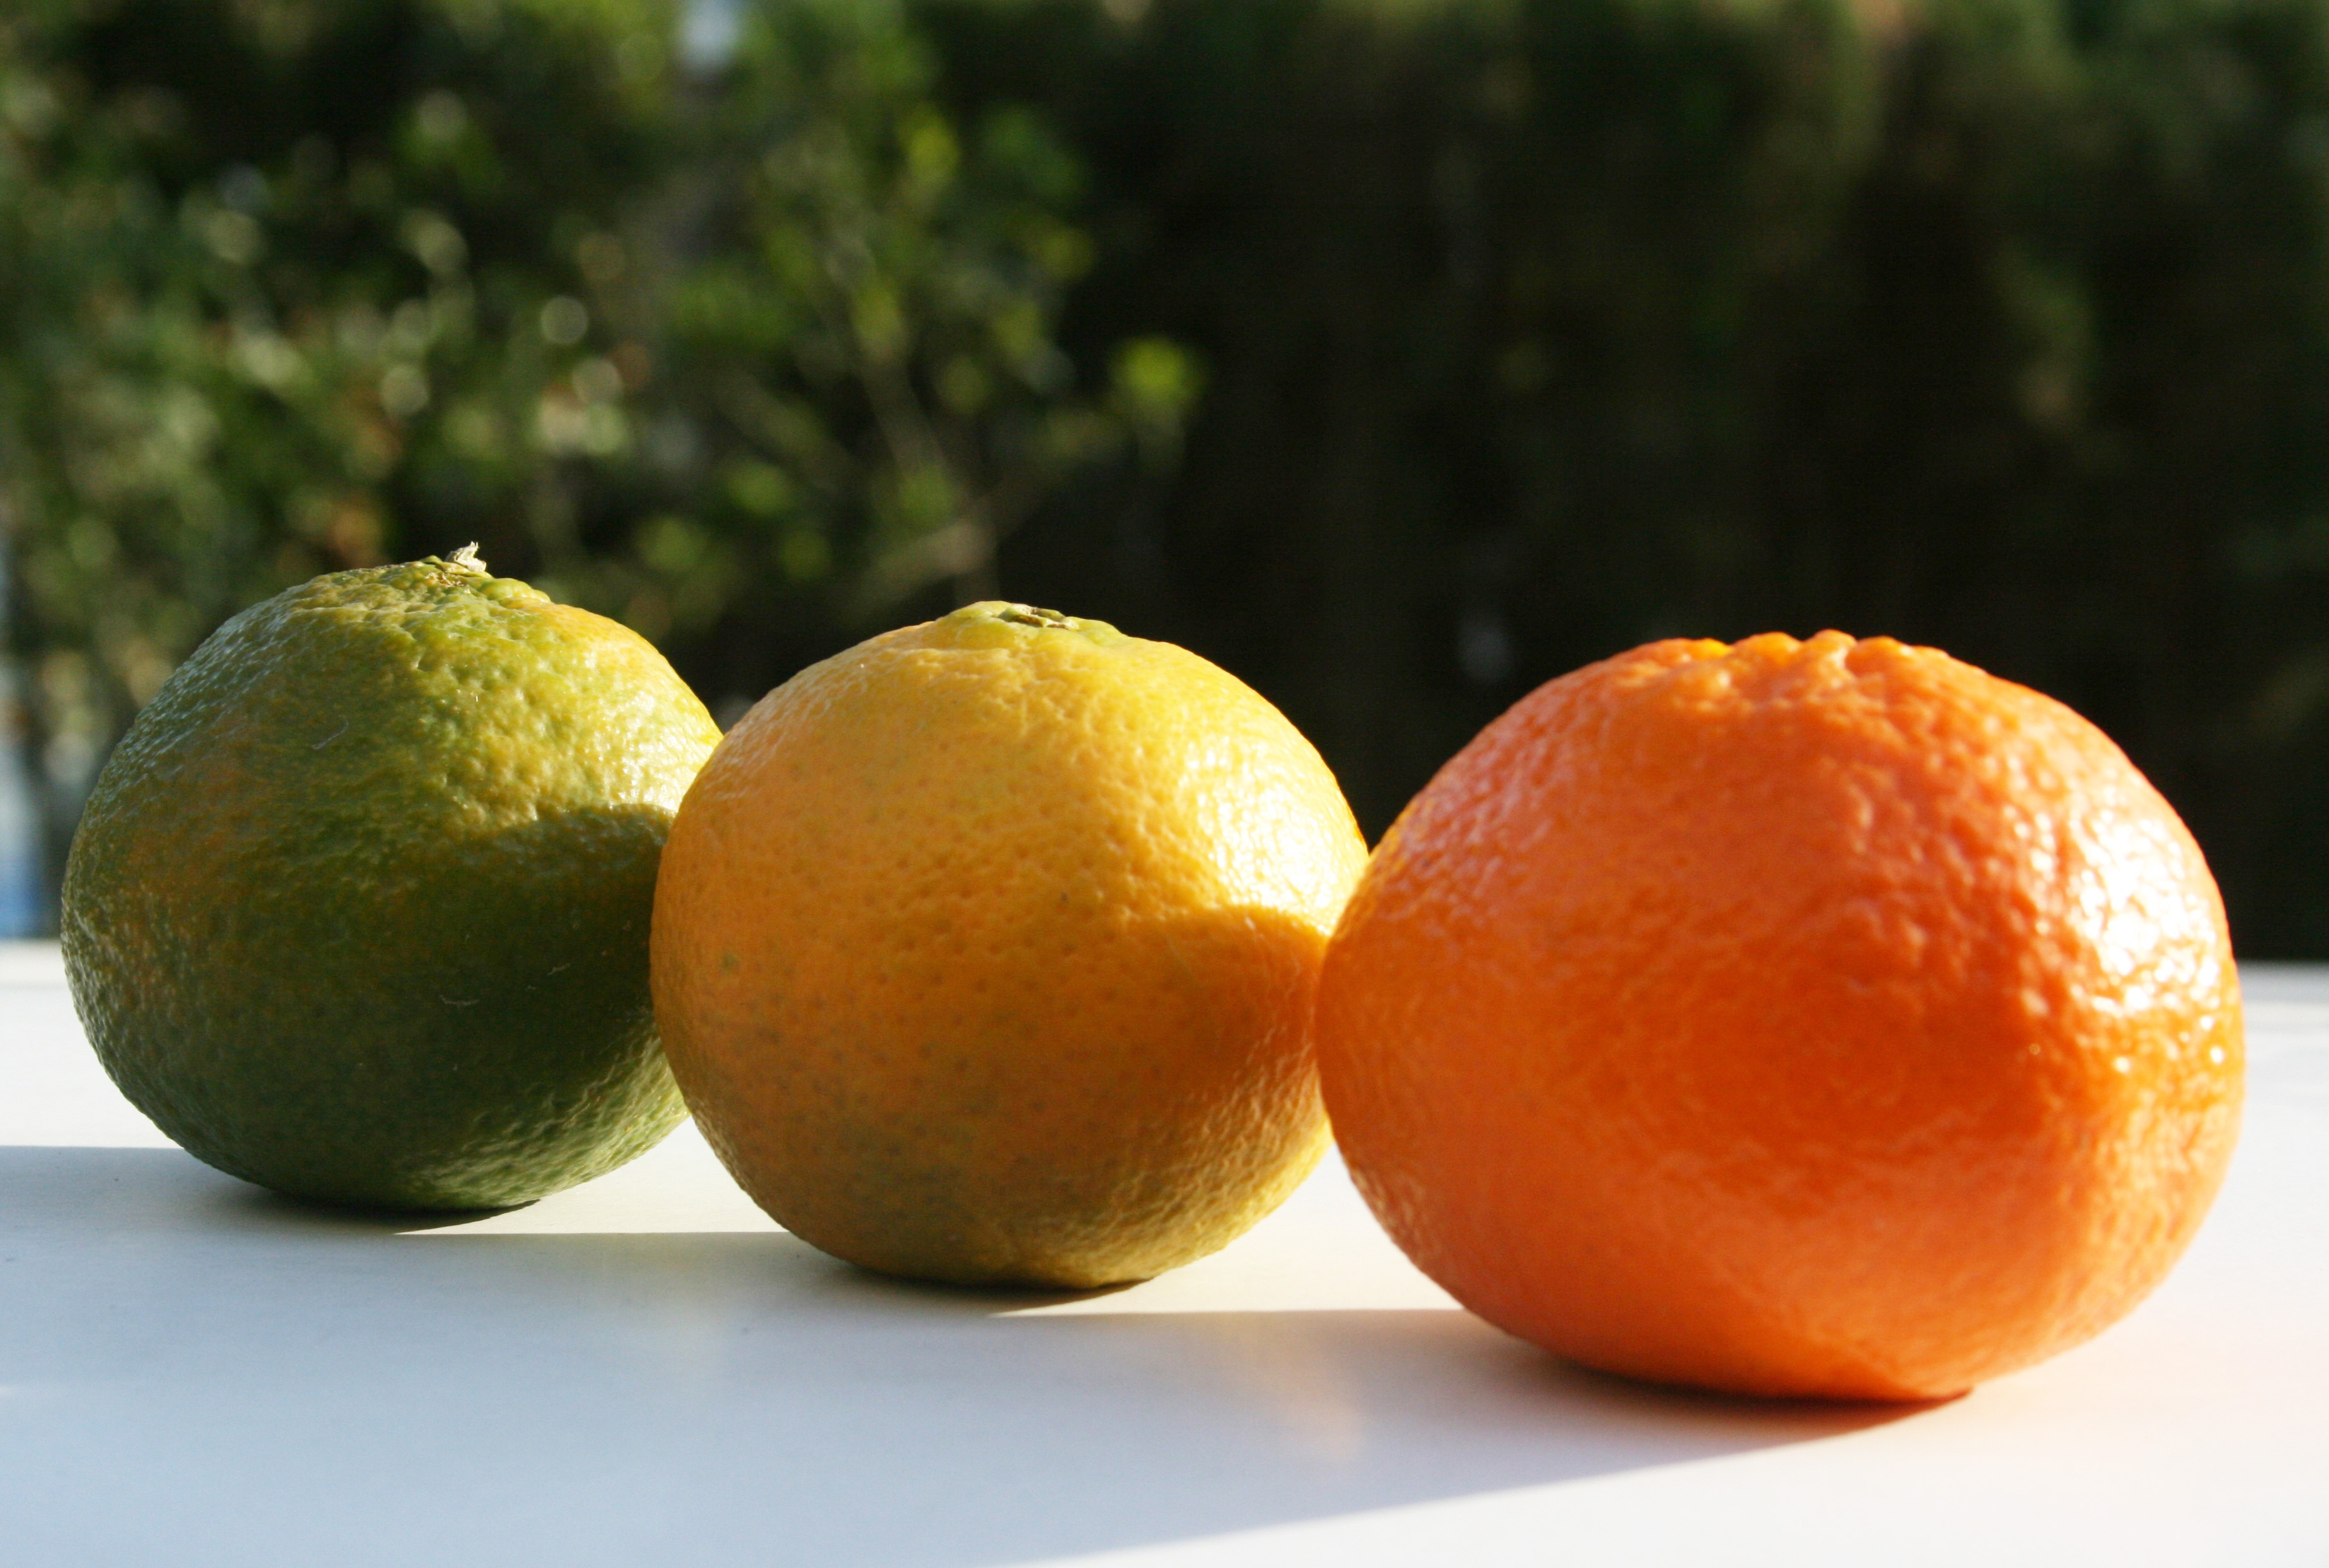
plant, fruit, orange, food, produce, tangerine, clementine, bless you, citrus, flowering plant, bitter orange, mandarin orange, land plant, sweet lemon, meyer lemon, tangelo, yuzu, valencia orange